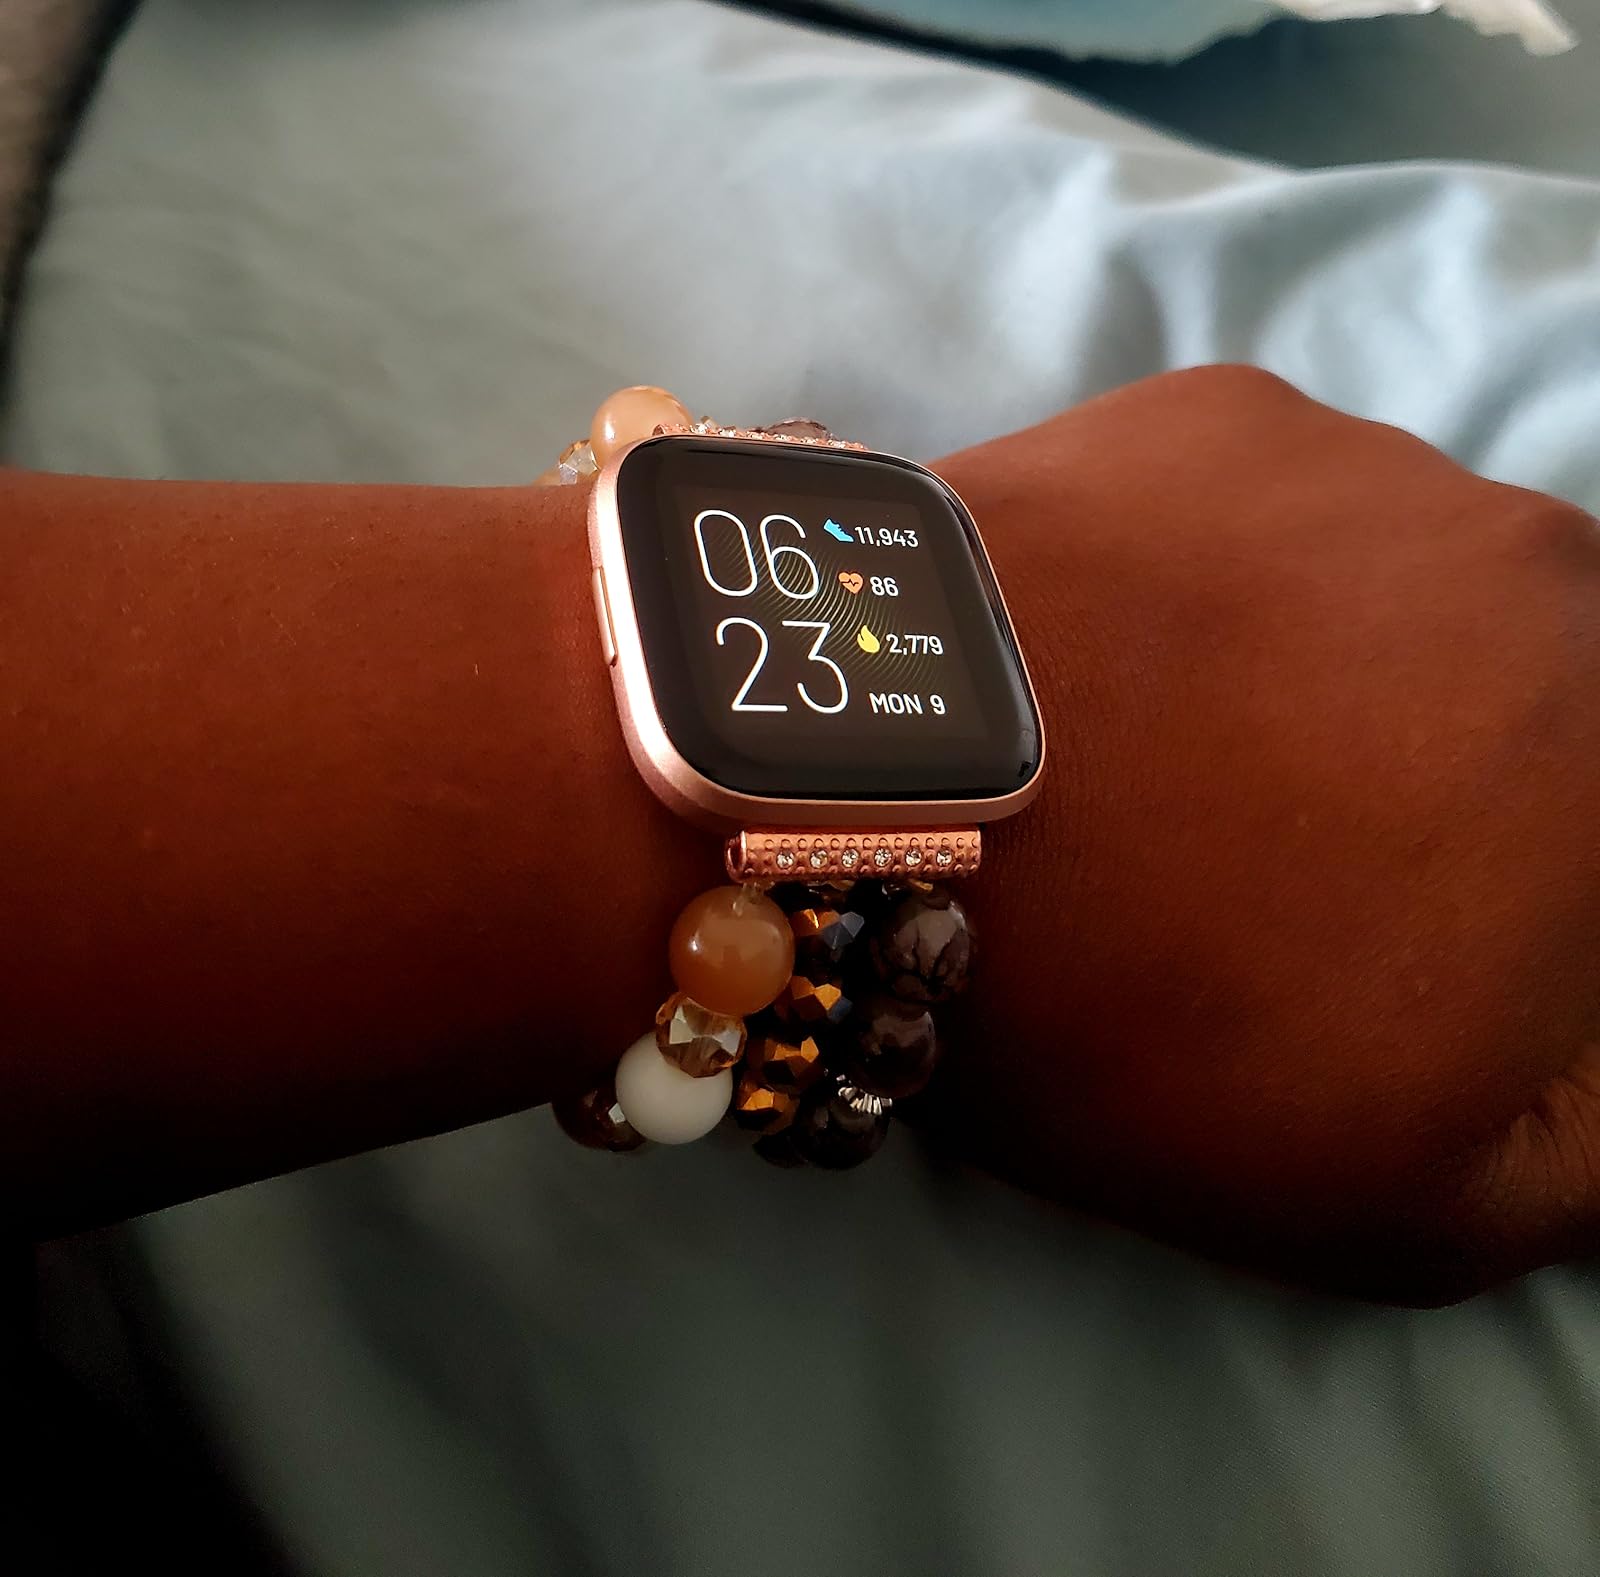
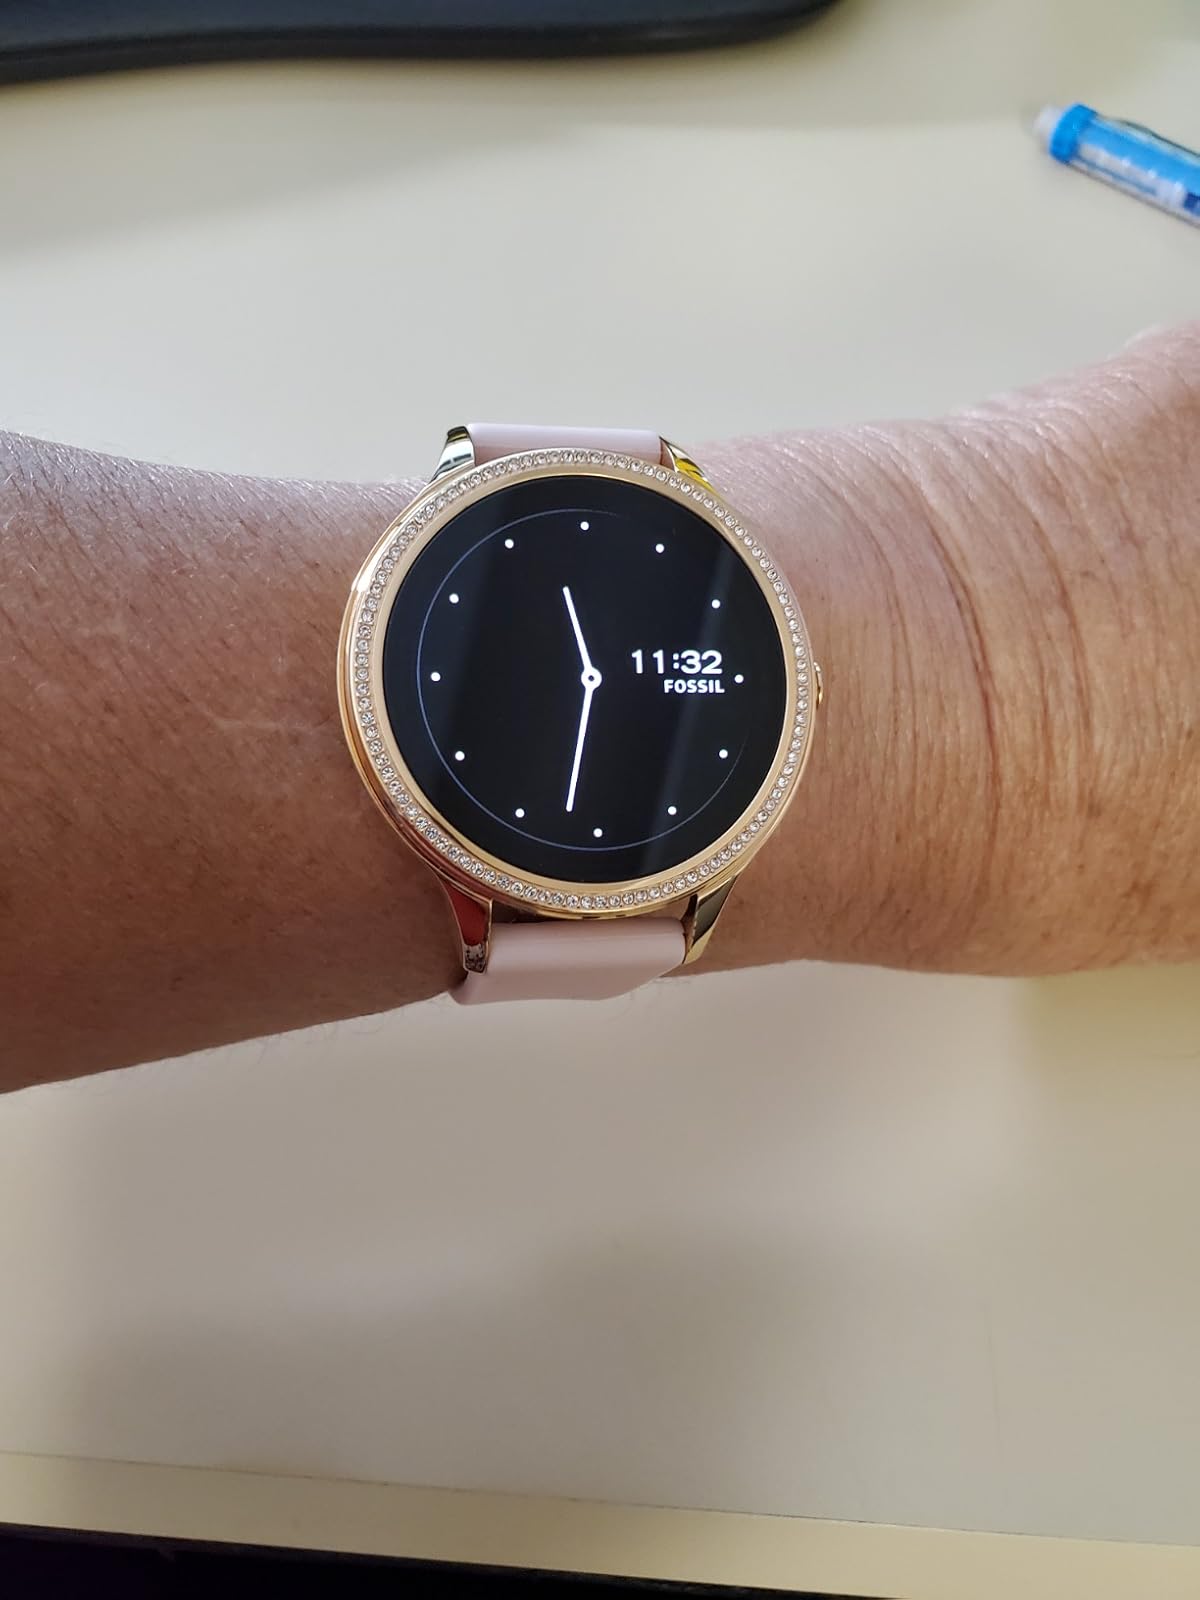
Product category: smartwatch
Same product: no